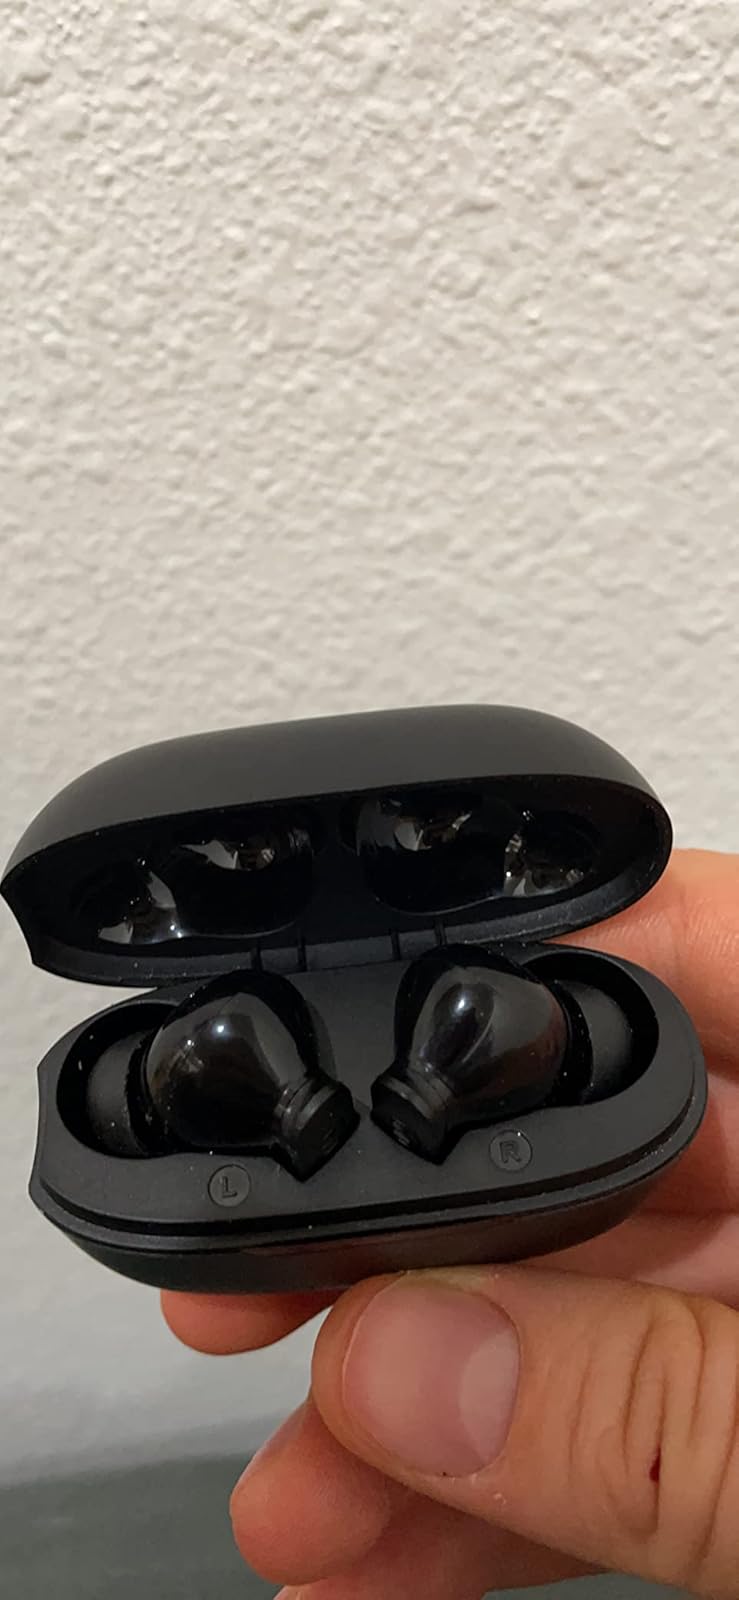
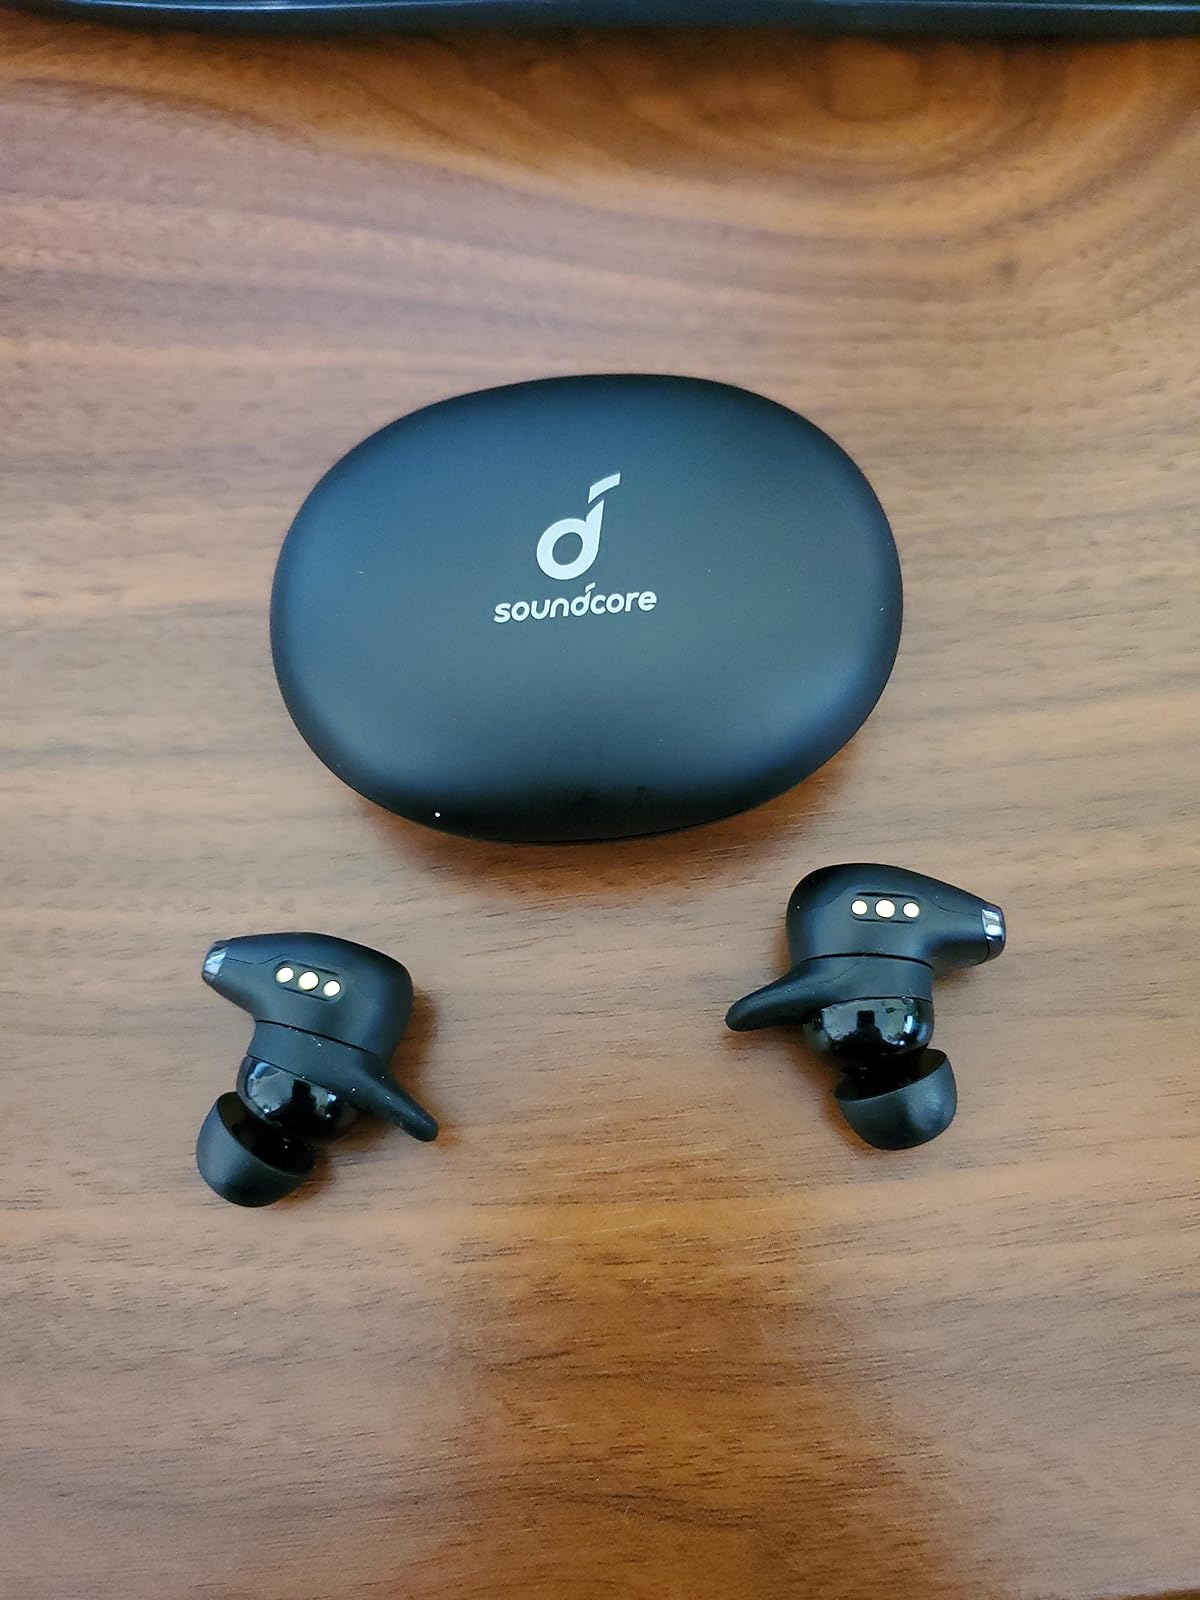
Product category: earbuds
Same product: no